The Dance Years

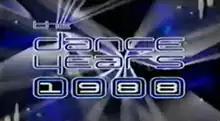
Title sequence for first episode

The Dance Years is a British documentary series created by Glenn Sims and written and presented by radio DJ Dave Pearce. It premiered on 21 July 2001 on the British channel ITV. The 14-episode series focused on dance music in the UK between 1988 and 2001, with each episode charting Pearce's personal top 10 dance tracks for a particular year. The programme also explored the year's most influential people, songs and nightclubs. Each episode was broadcast on ITV on Saturday mornings at approximately 1 a.m. Dorian Lynskey of "The Guardian" described "The Dance Years" as being part of a "bumper year" for retrospectives of dance music.